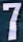
Number: 7